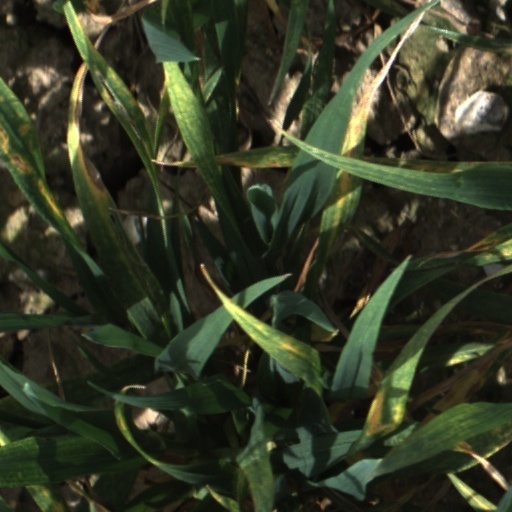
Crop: wheat